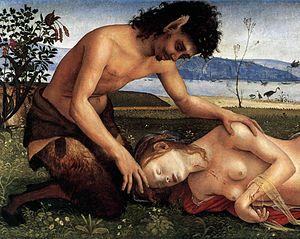
La Mort de Procris est un tableau peint par Piero di Cosimo en 1495 et conservé à la National Gallery à Londres.